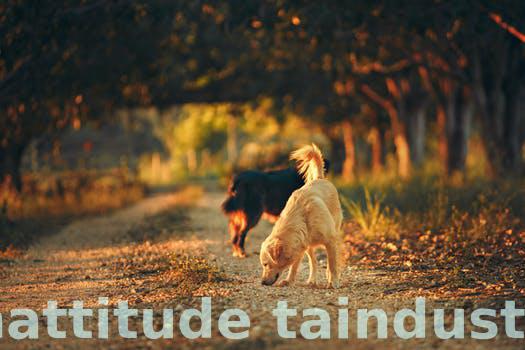
Label: Watermark